Louis VI of France

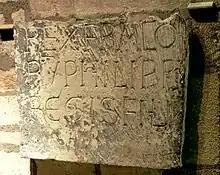
Ledger stone of Louis VI from the Basilica of St Denis, now at Cluny Museum

He married in 1104: 1) Lucienne de Rochefort — the marriage was annulled on 23 May 1107 at the Council of Troyes by Pope Paschal II.